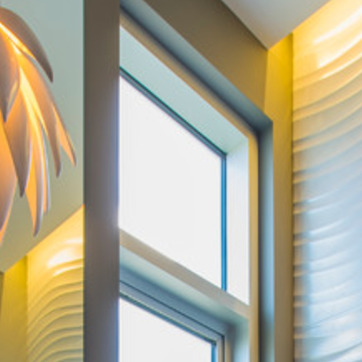
Material: glass